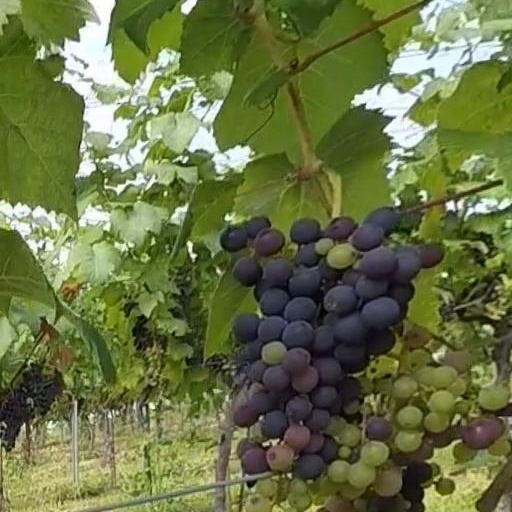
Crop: grape